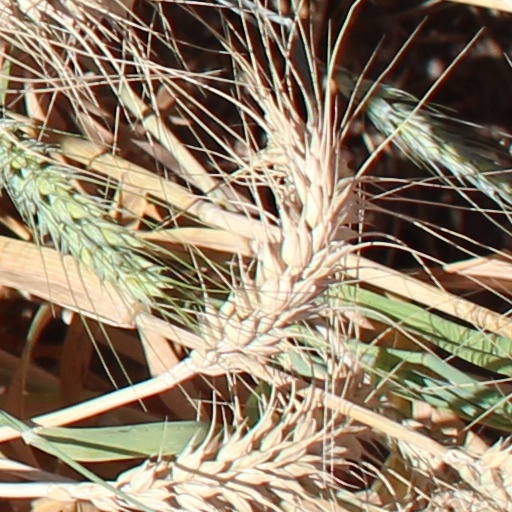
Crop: wheat